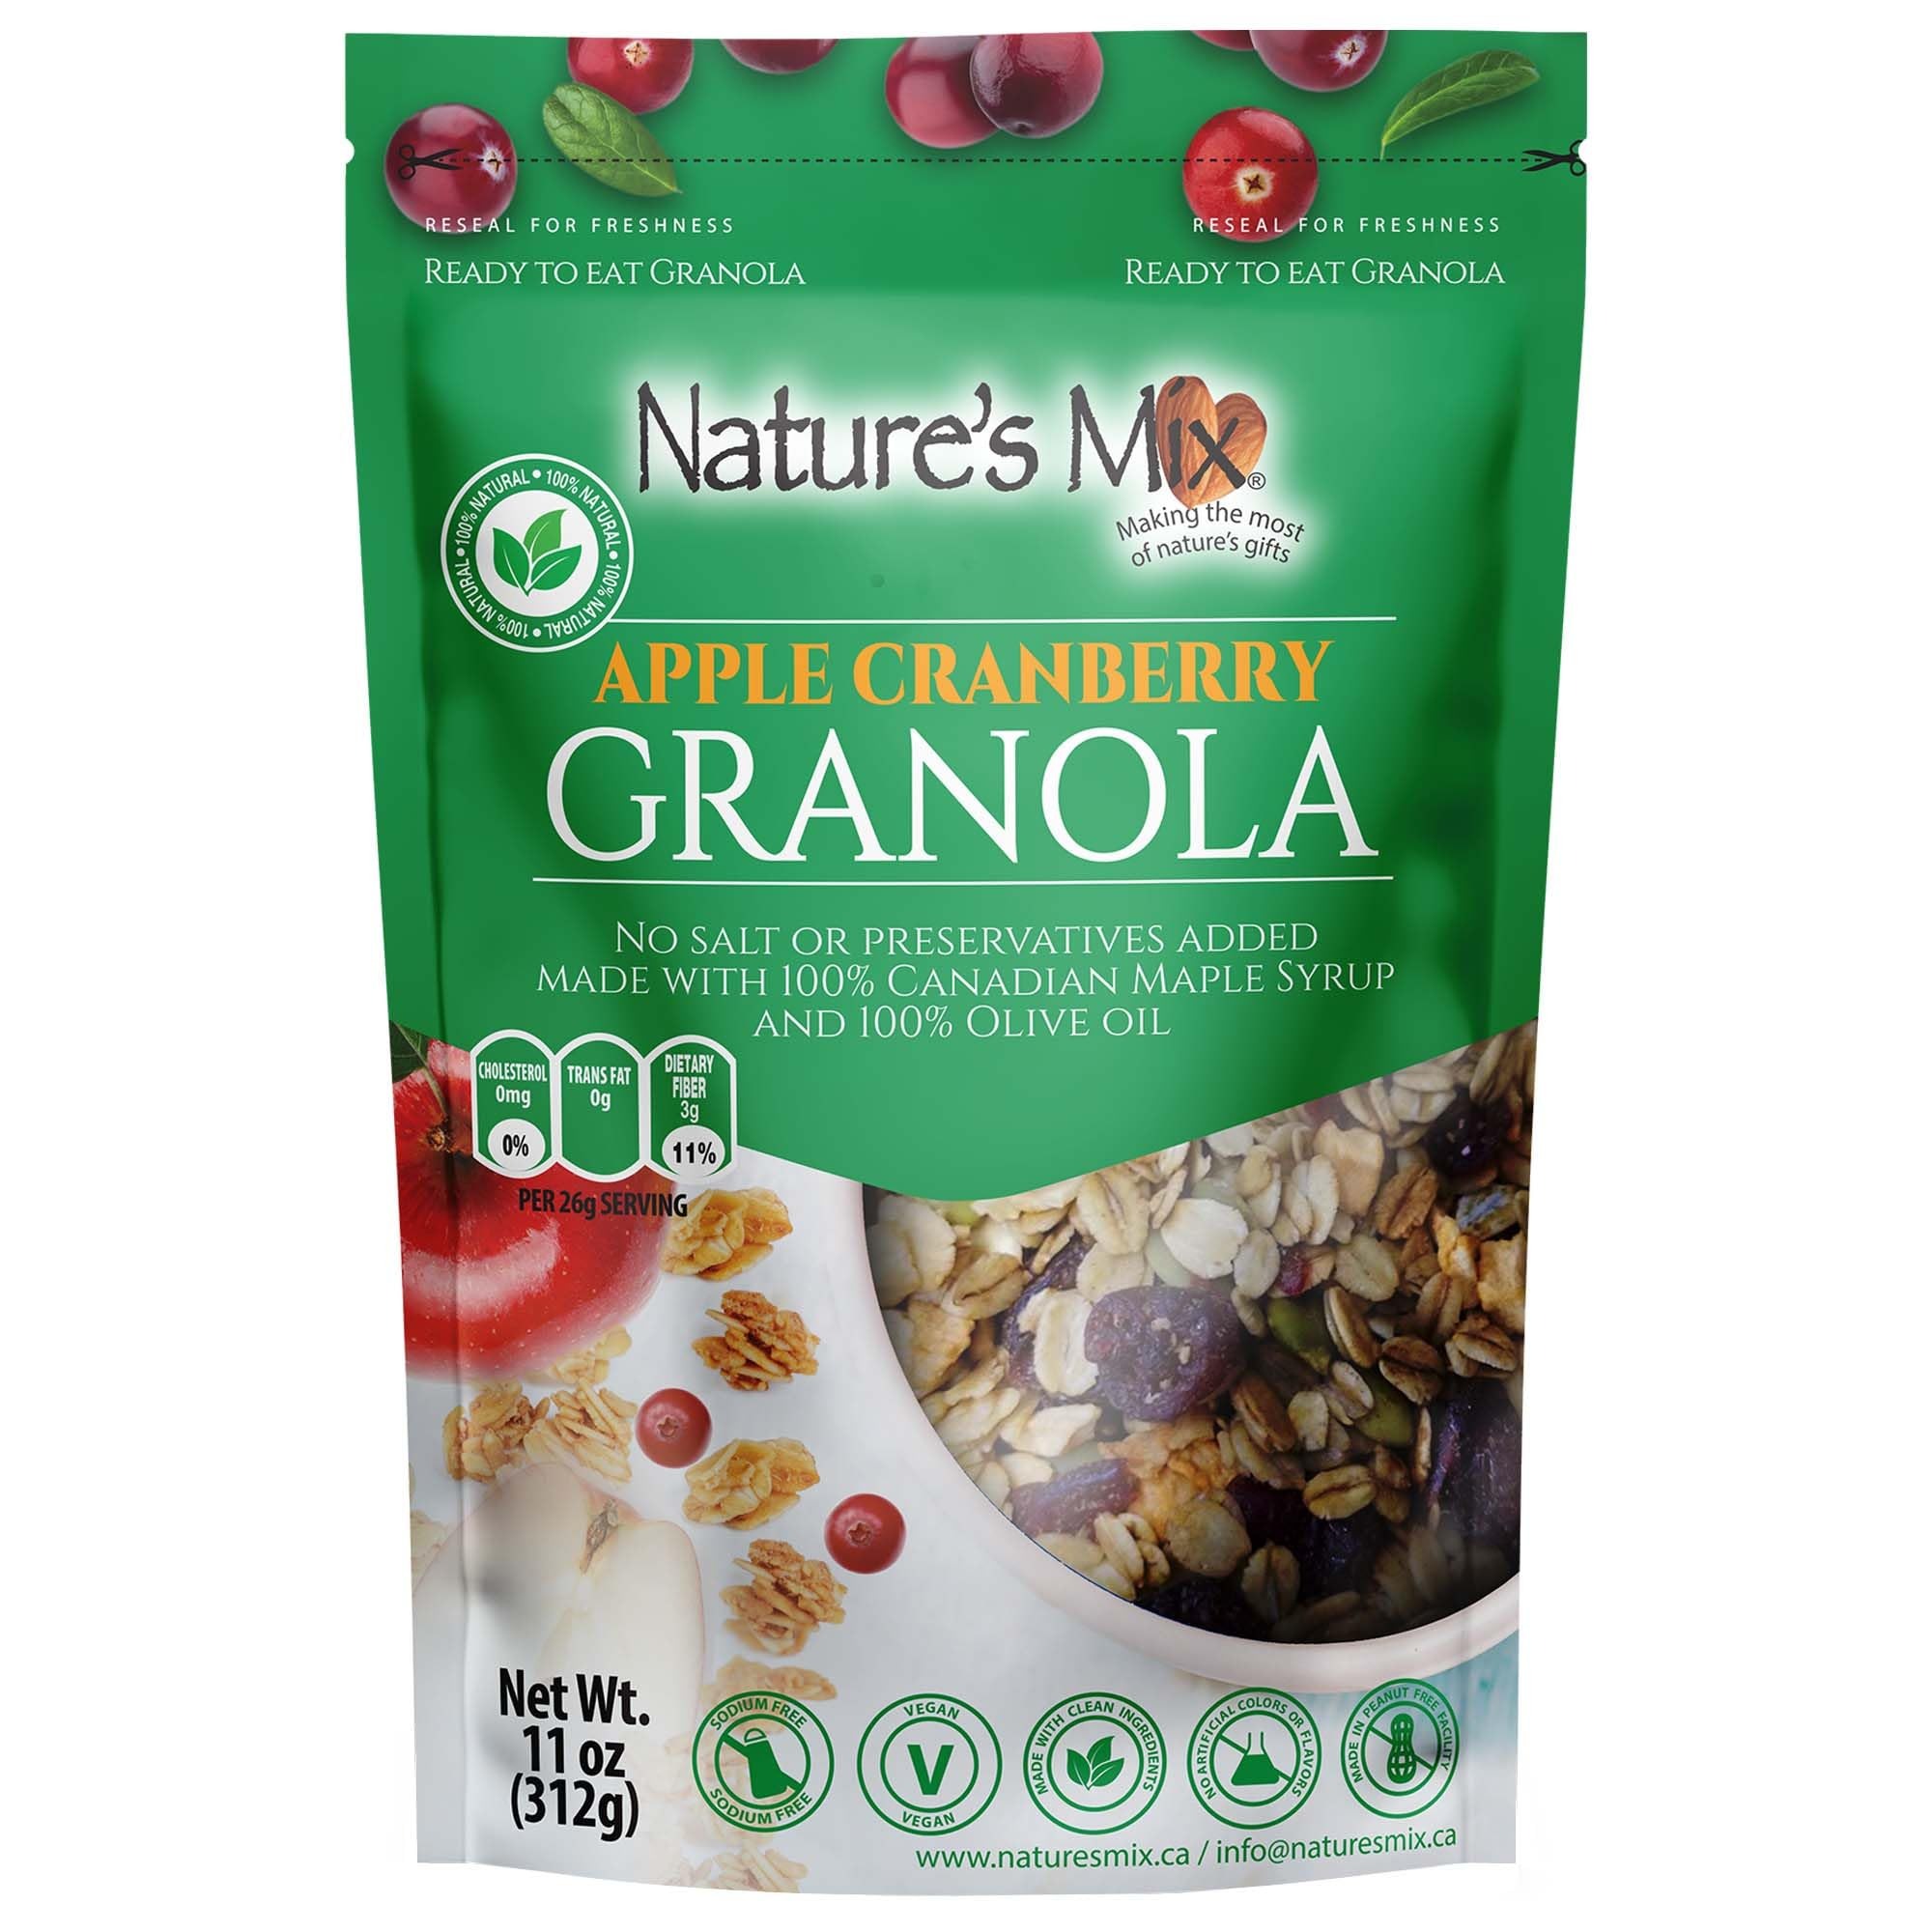
Item Name: Nature's Mix - Apple Cranberry Granola - Apples, Cranberries, Pumpkin Seeds - No Sugar, Salt, or Preservatives - Kosher, Vegan, Soy Free - Small
Bullet Point 1: Nut-Free and Delicious: Crafted without nuts, this granola features a satisfying mix of oats, sweetened dried cranberries, and dried apples, making it an ideal choice for those with sensitivities.
Bullet Point 2: Sweetened with Canadian Honey: Our granola is sweetened with Canadian honey, known for its richness and sweetness. Enhances the overall taste, without relying on refined sugars or artificial sweeteners.
Bullet Point 3: No Raisins, Sugar, or Preservatives: Made without raisins, added sugar, salt, or preservatives, this granola delivers a clean and wholesome snack option that’s both flavorful and nutritious.
Bullet Point 4: Versatile Usage: This granola is incredibly versatile—sprinkle it on top of your favorite yogurt for added crunch, mix it into cereal for a nutritious boost, or enjoy it straight from the bag.
Bullet Point 5: Kosher and Vegetarian: Our granola meets kosher dietary standards and is vegetarian-friendly, accommodating a range of dietary preferences while maintaining premium ingredients and taste.
Value: 11.0
Unit: Ounce

Price: 6.99